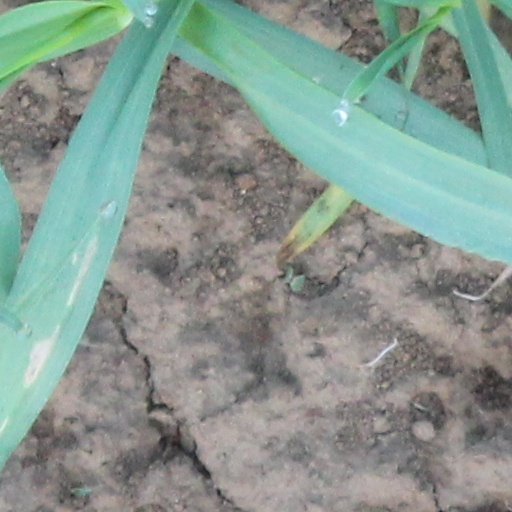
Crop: wheat